Chenommet

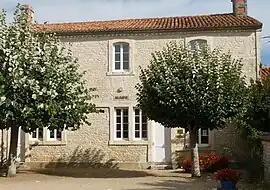
Town hall

Chenommet is a former commune in the Charente department in southwestern France. On 1 January 2017, it was merged into the new commune Aunac-sur-Charente.